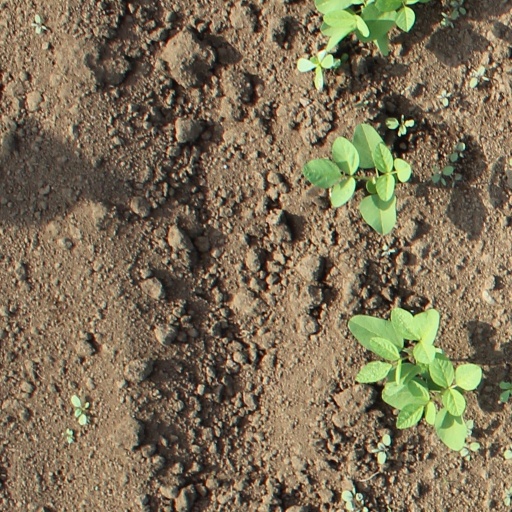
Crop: soybean